Aisa Hakimcan

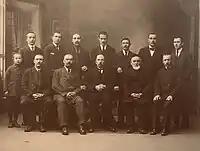
Aisa Hakimcan (back row, second from left) and fellow Tampere Tatars with Idel-Ural politician Sadri Maksudi (sitting middle), year 1920.

Born as the son of Khakimzhan Mukhametaminov and Maryam Alyautdinova in the Nizhny Novgorod Governorate Mishar village "Aktuk", Aisa Hakimcan (Aisya Khakimzhanov) came to Finland in 1917. Like most other Tatars of his generation, Hakimcan made a living as a merchant, but among the Tatar community of Tampere, he was best known as a tough leader and a versatile artist.